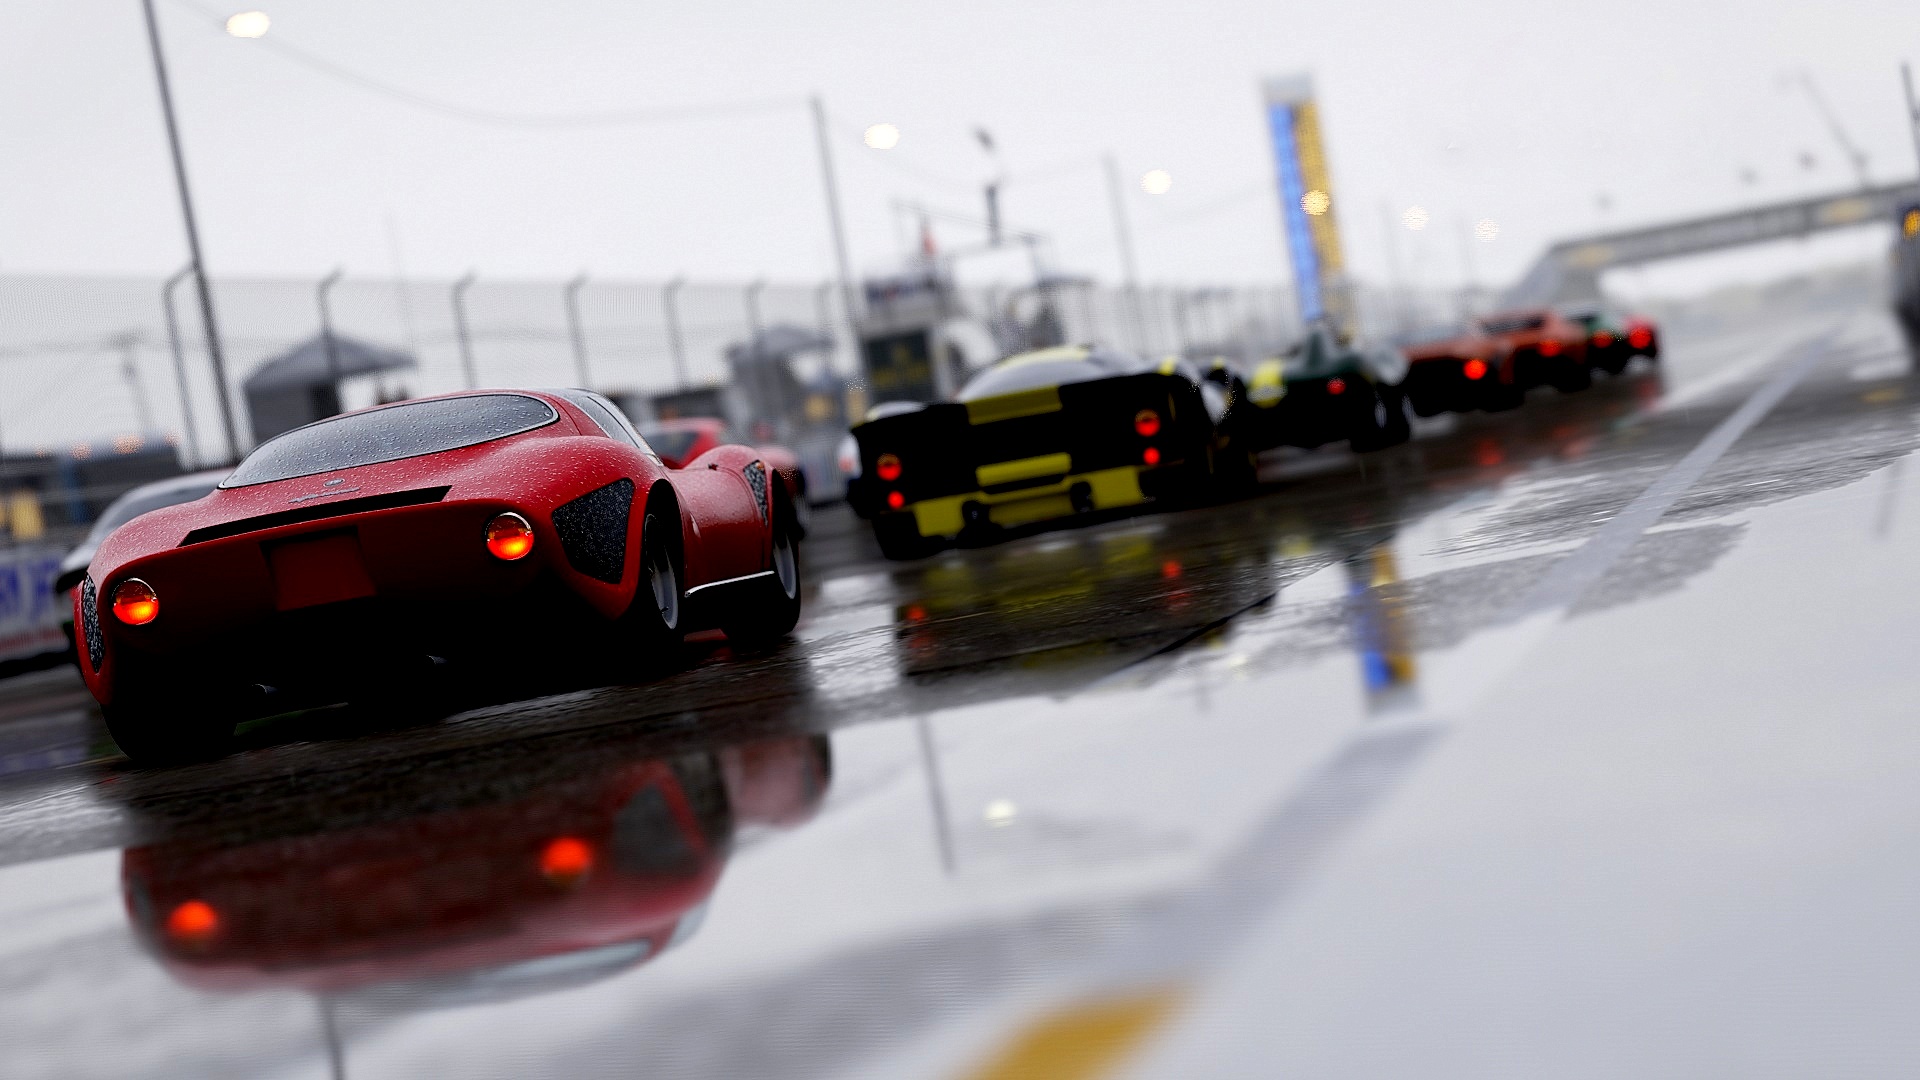
car, vehicle, sports car, race car, supercar, race track, land vehicle, auto racing, automobile make, automotive design, luxury vehicle, performance car